Pompeii

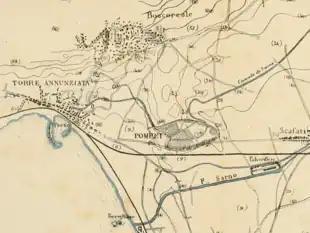
Plan of Fontana's aqueduct through Pompeii

Titus appointed two ex-consuls to organise a relief effort while donating large amounts of money from the imperial treasury to aid the victims of the volcano. He visited Pompeii once after the eruption and again the following year but no work was done on recovery.